Detsl

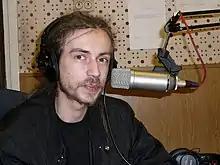
Detsl in 2007

Kirill Aleksandrovich Tolmatsky (22 July 1983 – 3 February 2019), better known by his stage names Detsl (Russian: Децл, from youth slang: "little", "small") and Le Truk, was a Russian hip hop artist.